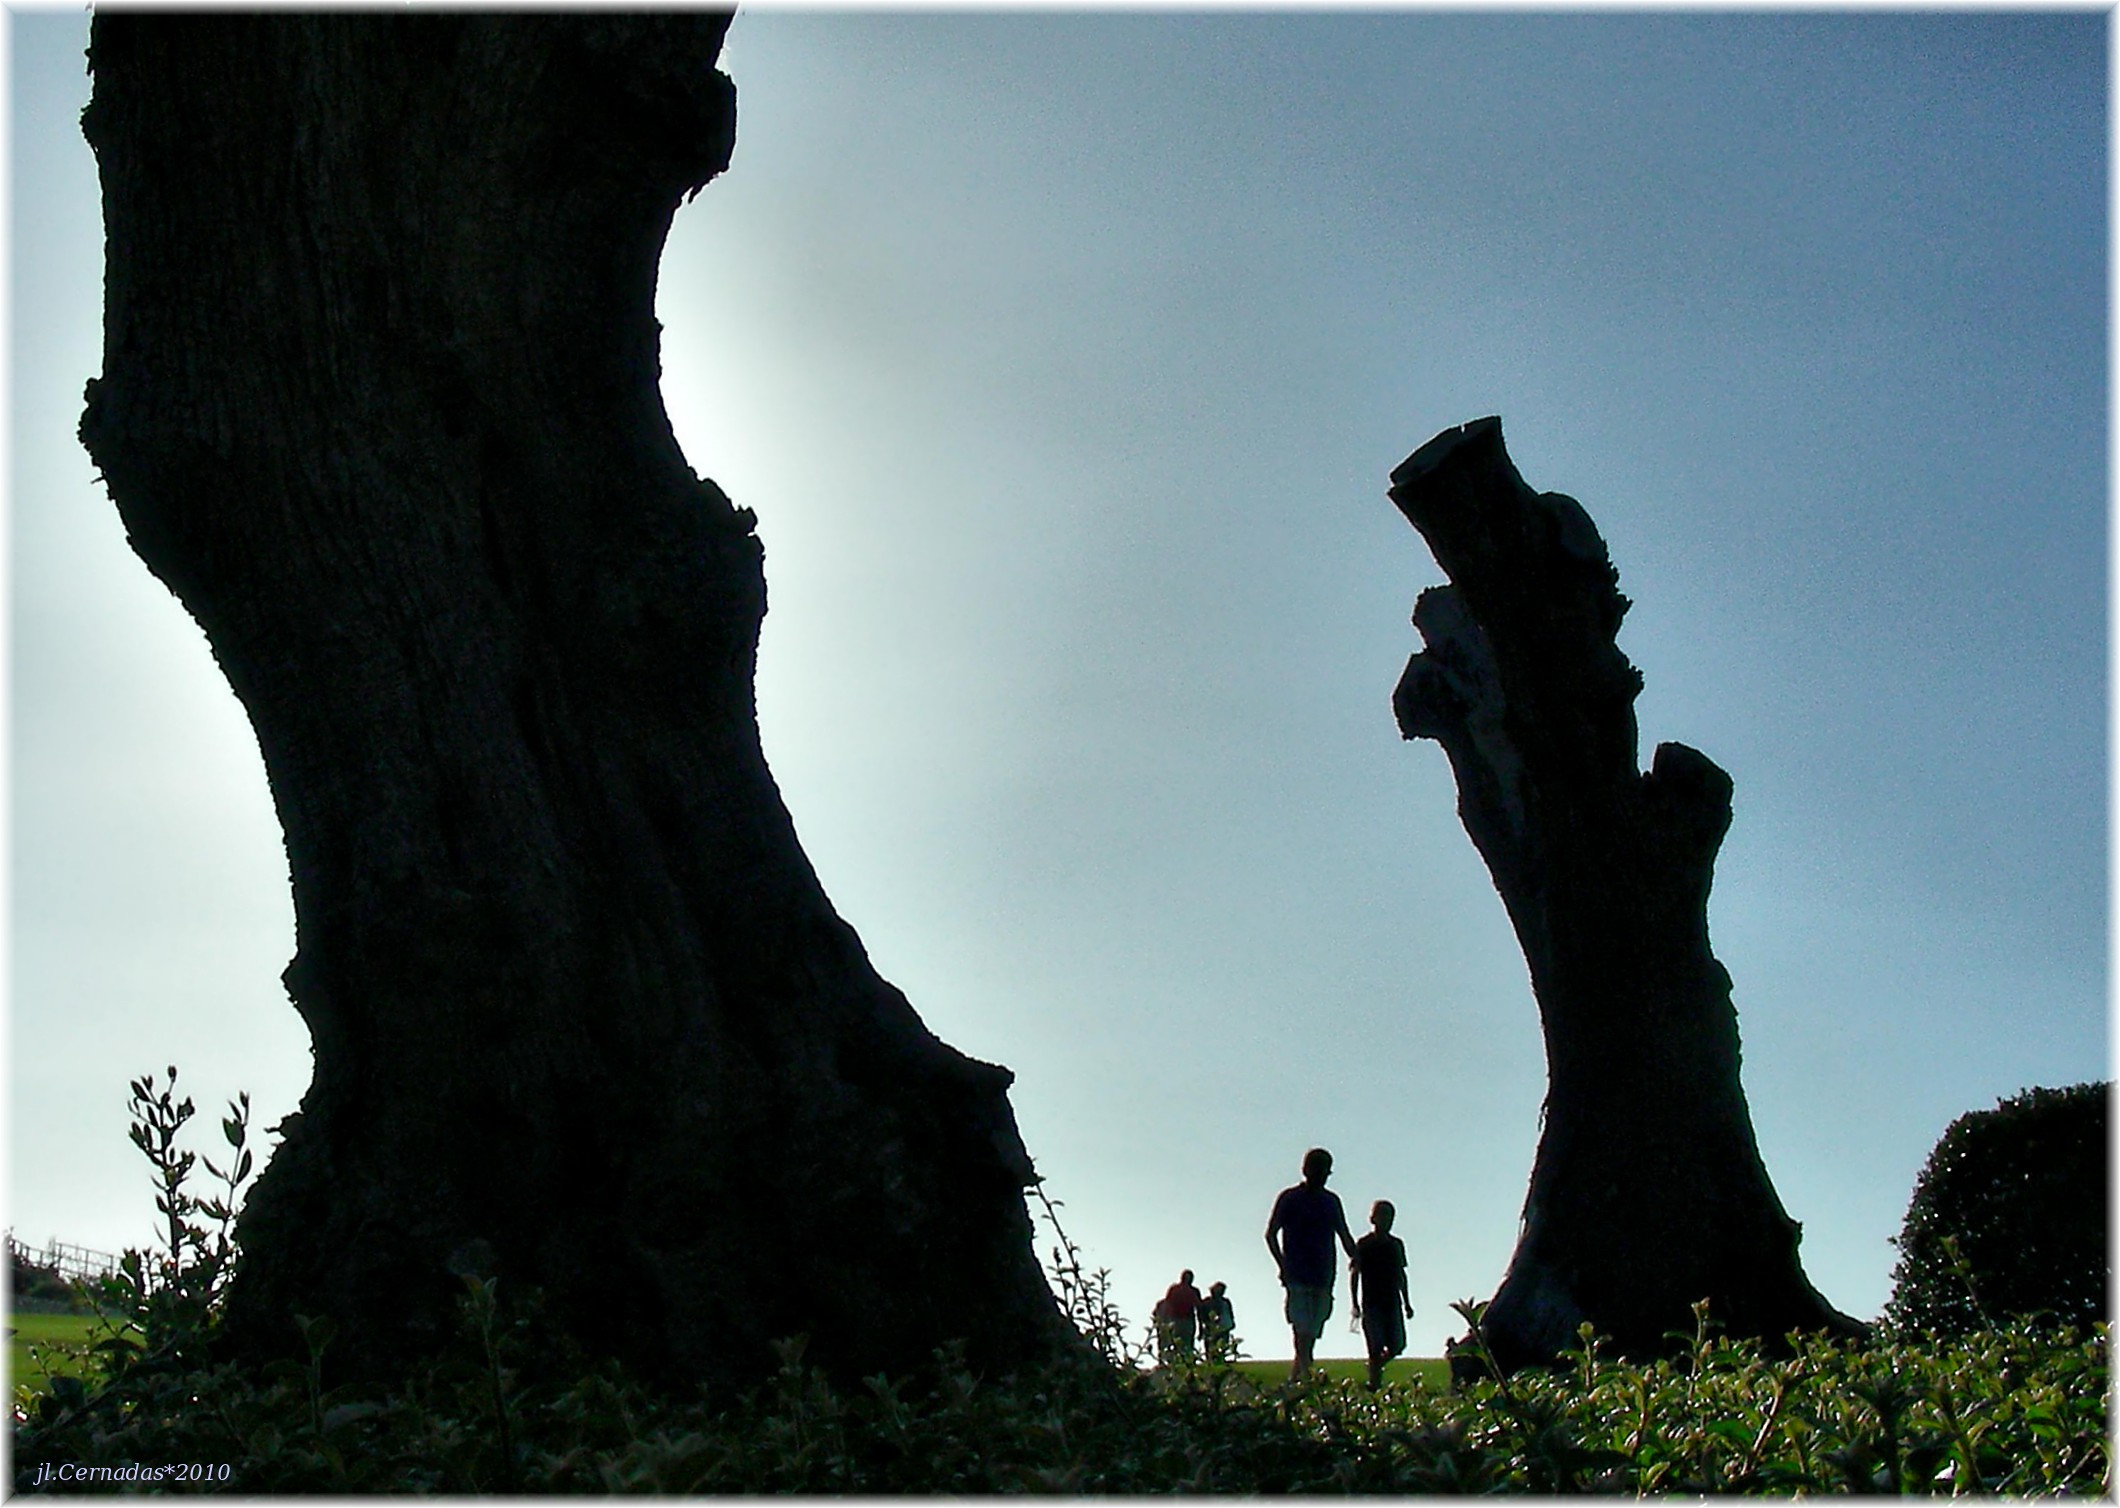
tree, rock, silhouette, sky, monument, europe, statue, arch, landmark, sculpture, memorial, art, spain, galicia, monolith, galiza, montesanpedro, acoru a, coru a